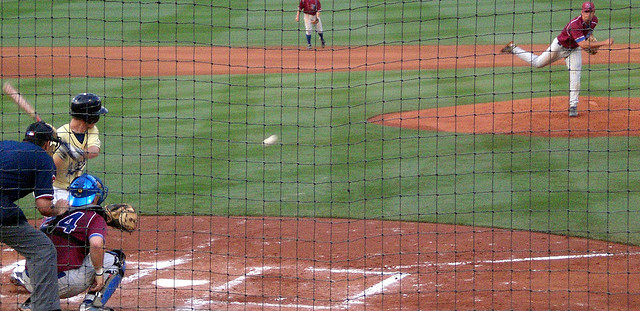
những người đàn ông đang chơi bóng chày ở trên sân